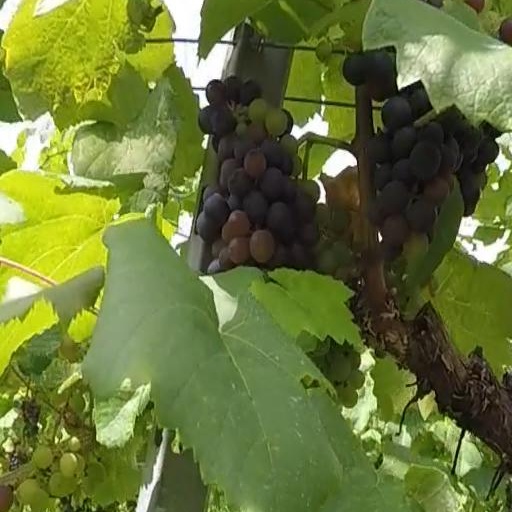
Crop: grape